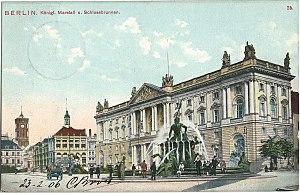
Vue de Berlin au début du XXe siècle (carte postale).